Nicholas Nickleby (1968 TV series)

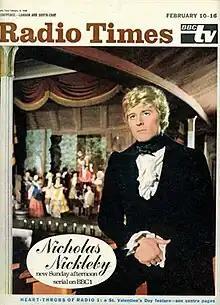
"Radio Times" cover with Martin Jarvis

Nicholas Nickleby is a British television series which first aired on BBC 1 in 1968. It is based on the novel "Nicholas Nickleby" by Charles Dickens, following a compassionate young man who, after the death of his father, tries to save his friends and family from his wicked uncle, and earn a living strong enough to support them.